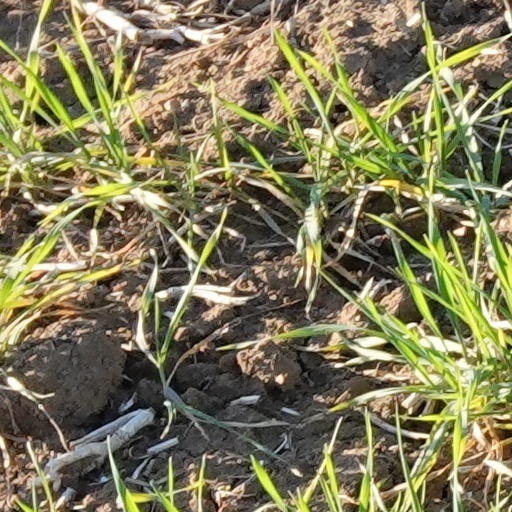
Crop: wheat